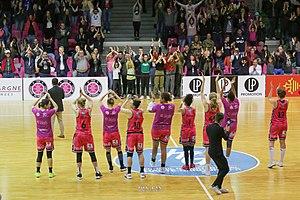
L’équipe 2018 du TMB après une victoire lors des playoffs. LF2
Le Toulouse Métropole Basket est un club français de basket-ball féminin basé à Toulouse, évoluant en Ligue féminine 2 de basket. Créé en 2008, le TMB a été créé par d'anciens dirigeants de la section de basket-ball du Toulouse Cheminots Marengo Sports. Le TCMS a cédé, à titre gracieux les droits sportifs de la nationale 3, et le TMB a par la suite acquis les droits sportifs du Lot-et-Garonne UST, évoluant en NF1 et menacée de dépôt de bilan.